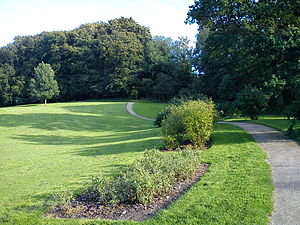
Marselisborg Slot / Slotsparken og kunsten
Slotsparken
Slotsparken ved Marselisborg Slot
Marselisborg Slot ligger på Kongevejen 100 i det sydlige Aarhus i den nordlige ende af Marselisborgskovene ved Mindeparken.